Catrike

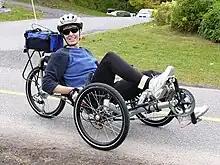
2009 model Catrike Trail

The 2020 Catrike line consists of eight models: the Expedition, Pocket, Trail, Villager, 700, Dumont, 5.5.9 and Eola. All Catrikes have heat-treated aluminum frames, front disc brakes and either a padded or nylon mesh seat. Steering is 'direct', via side levers, with Ackerman steering geometry. Rider size variations are accommodated via a telescoping boom that mounts the crankset.